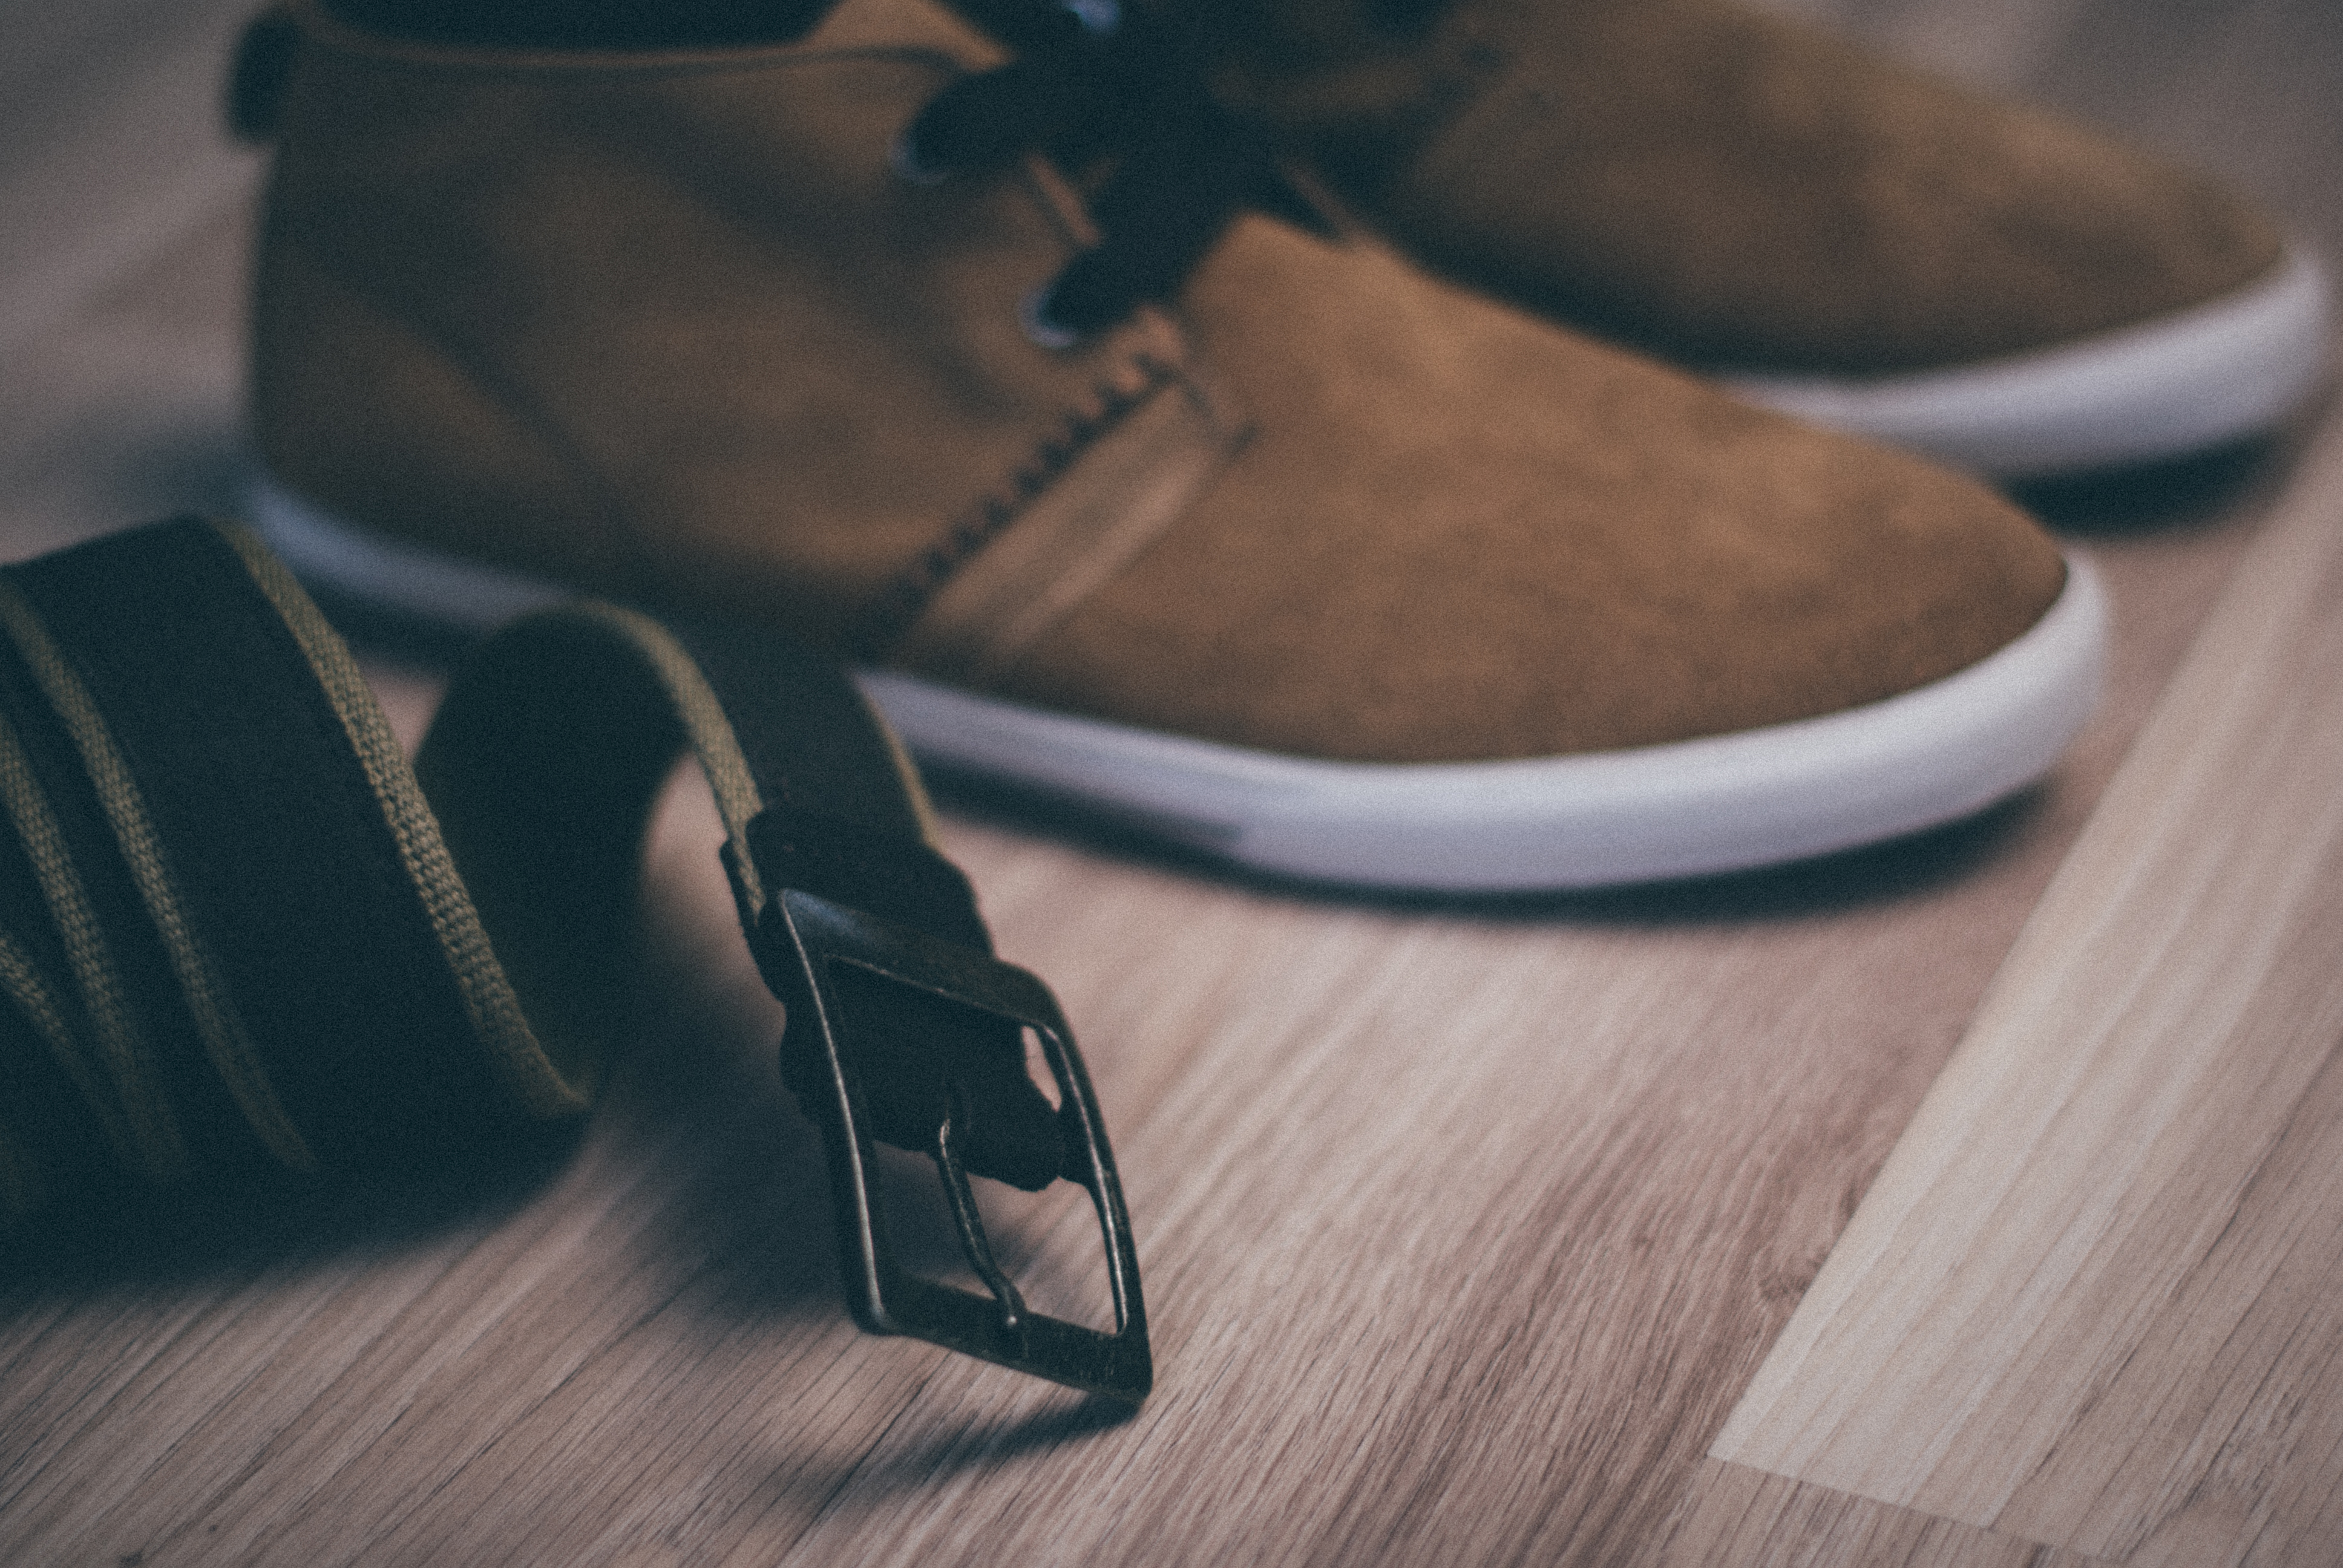
shoe, white, leather, leg, spring, fashion, blue, black, human body, belt, shoes, sneakers, footwear, clothes, casual, outdoor shoe